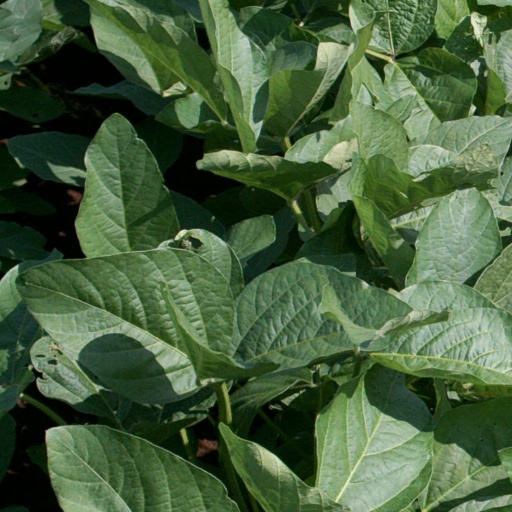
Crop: soybean